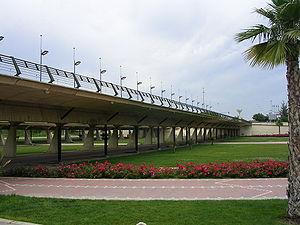
Le Pont du 9 octobre est l'un des nombreux ponts de Valence conçu par l'architecte valencien Santiago Calatrava Valls. Il relie les quartiers de Nou Moles et Soternes en enjambant les Jardins du Turia. Il a été inauguré en 1989 et doit son nom à la fête nationale du Pays de Valence, le 9 octobre.